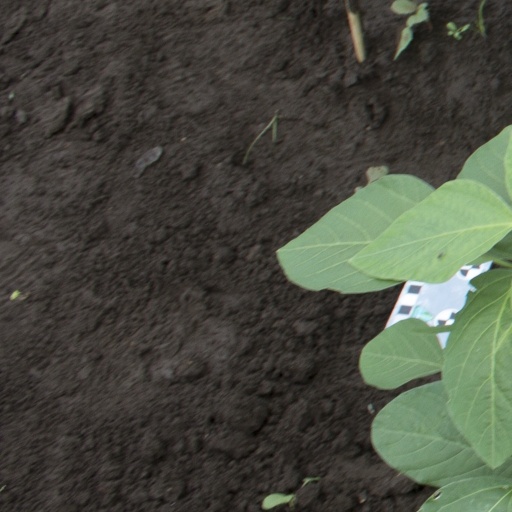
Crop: soybean